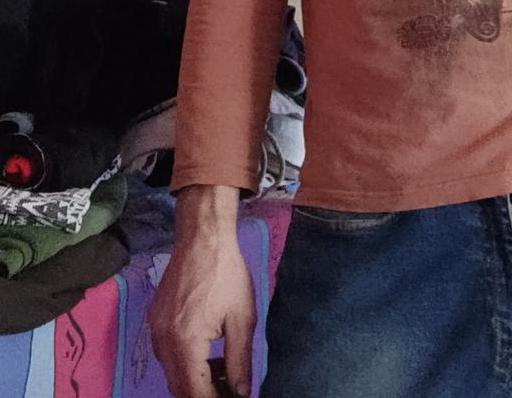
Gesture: no_gesture